Santa Maria Maggiore, Nicosia

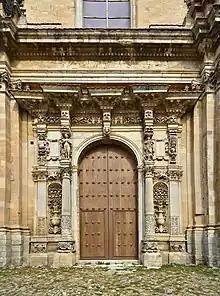
Main portal with pagan statues

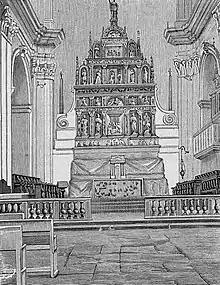
Engraving of the "Cona del Gagini"

The facade is preceded by a scenic staircase leading to the highly sculpted central portal. This portal was donated by a local noble, the Baron of Sant'Agrippina. Atypical for churches, it contains pagan imagery atop the pilasters, depicting from right to left: 1) Bacchus, god of wine; 2) Venus, goddess of love with Cupid; 3) goddess Ceres with a palm leaf in her hand, and 4) Aeolus, the god of winds. The flanking smaller portals include the one intended for the Congregation of the Monte di Pietà and on the right, the door used only in the Jubilee.